DETCOM Program

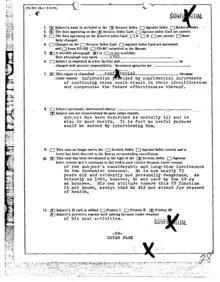
Notable American singer Paul Robeson's index card update form (1970s)

By 1951, the FBI had formalized the program: "Forms beginning in 1951 included a space labeled "Tab for Detcom" and "Tab for Comsab." ("Tab: To place in a special category in an FBI list such as Security Index, e.g., to tab an SI subject "Detcom.") People listed on DETCOM were referred to as "tabbed for DETCOM."